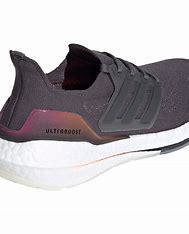
Brand: Adidas
Model: Ultraboost 21 Lauf